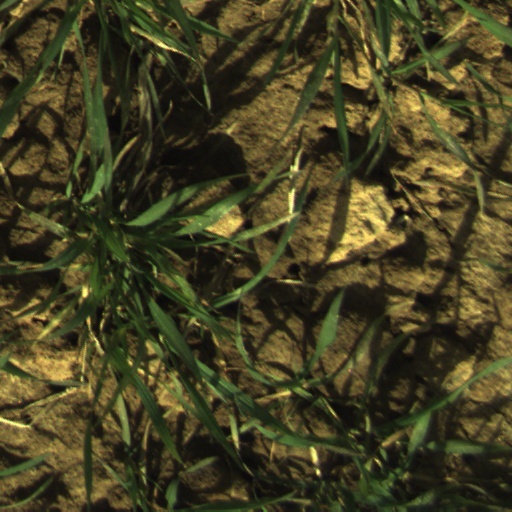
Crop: wheat